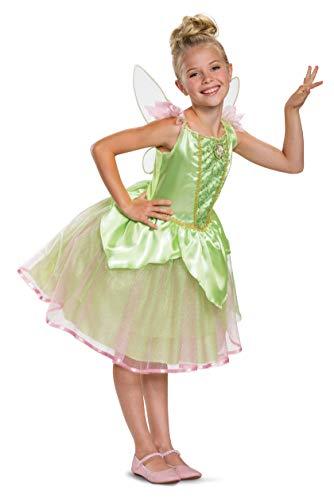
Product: Disney Tinker Bell Classic Girls' Costume
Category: Toys & Games | Dress Up & Pretend Play | Costumes
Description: DISNEY - TINKER BELL.
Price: $14.42
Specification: ProductDimensions:30x14x0.4inches|ItemWeight:6.4ounces|ShippingWeight:11.2ounces(Viewshippingratesandpolicies)|ASIN:B07NF24D6S|Itemmodelnumber:66621L|Manufacturerrecommendedage:4-5years